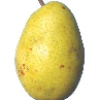
Label: Pear Monster 1